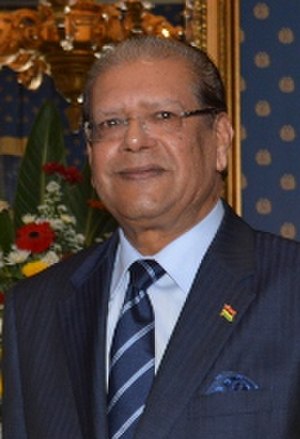
Rajkeswur Purryag
Rajkeswur Purryag
Rajkeswur Purryag er en mauritisk politiker, der var Mauritius' præsident fra 21. juli 2012 til 29. maj 2015. Han blev valgt som den 5. præsident af nationalforsamlingen. Han overtog posten efter Anerood Jugnauth.